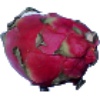
Label: red_pitahaya